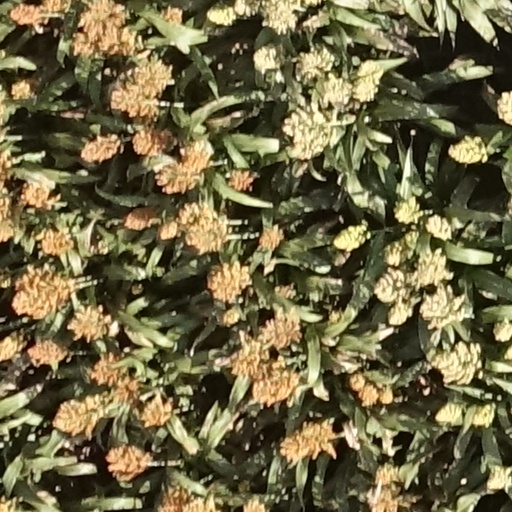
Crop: sorghum